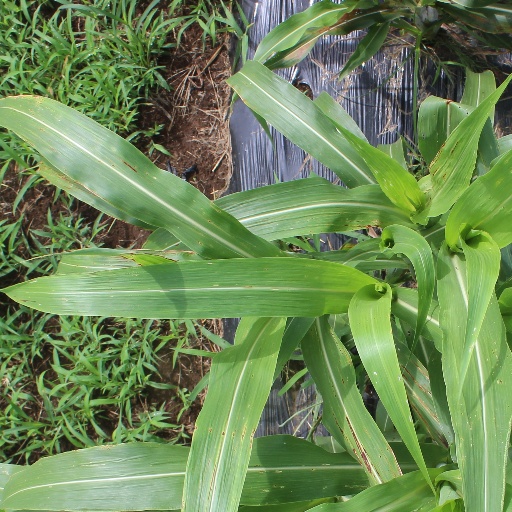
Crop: sorghum